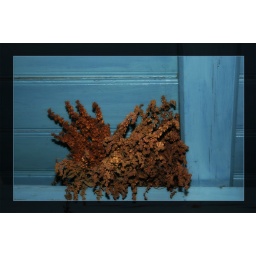
blue sky (ceiling) above